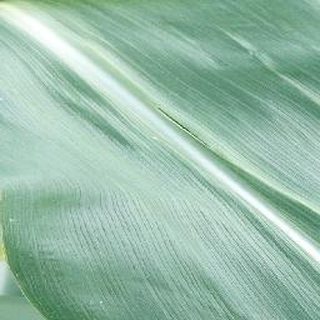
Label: healthy_corn